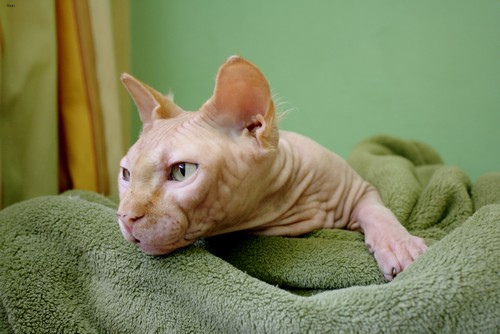
Animal: cat
Breed: sphynx